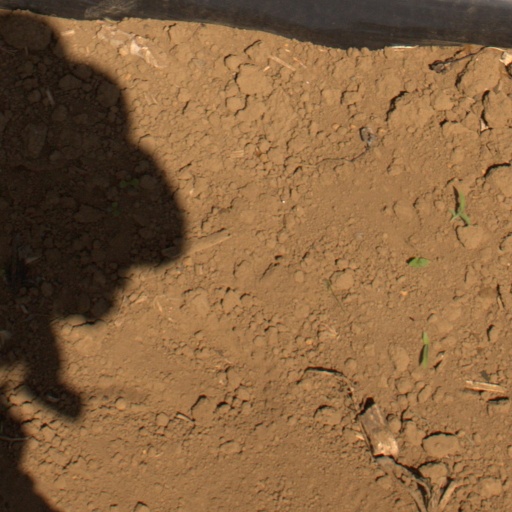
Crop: Jerusalem artichoke